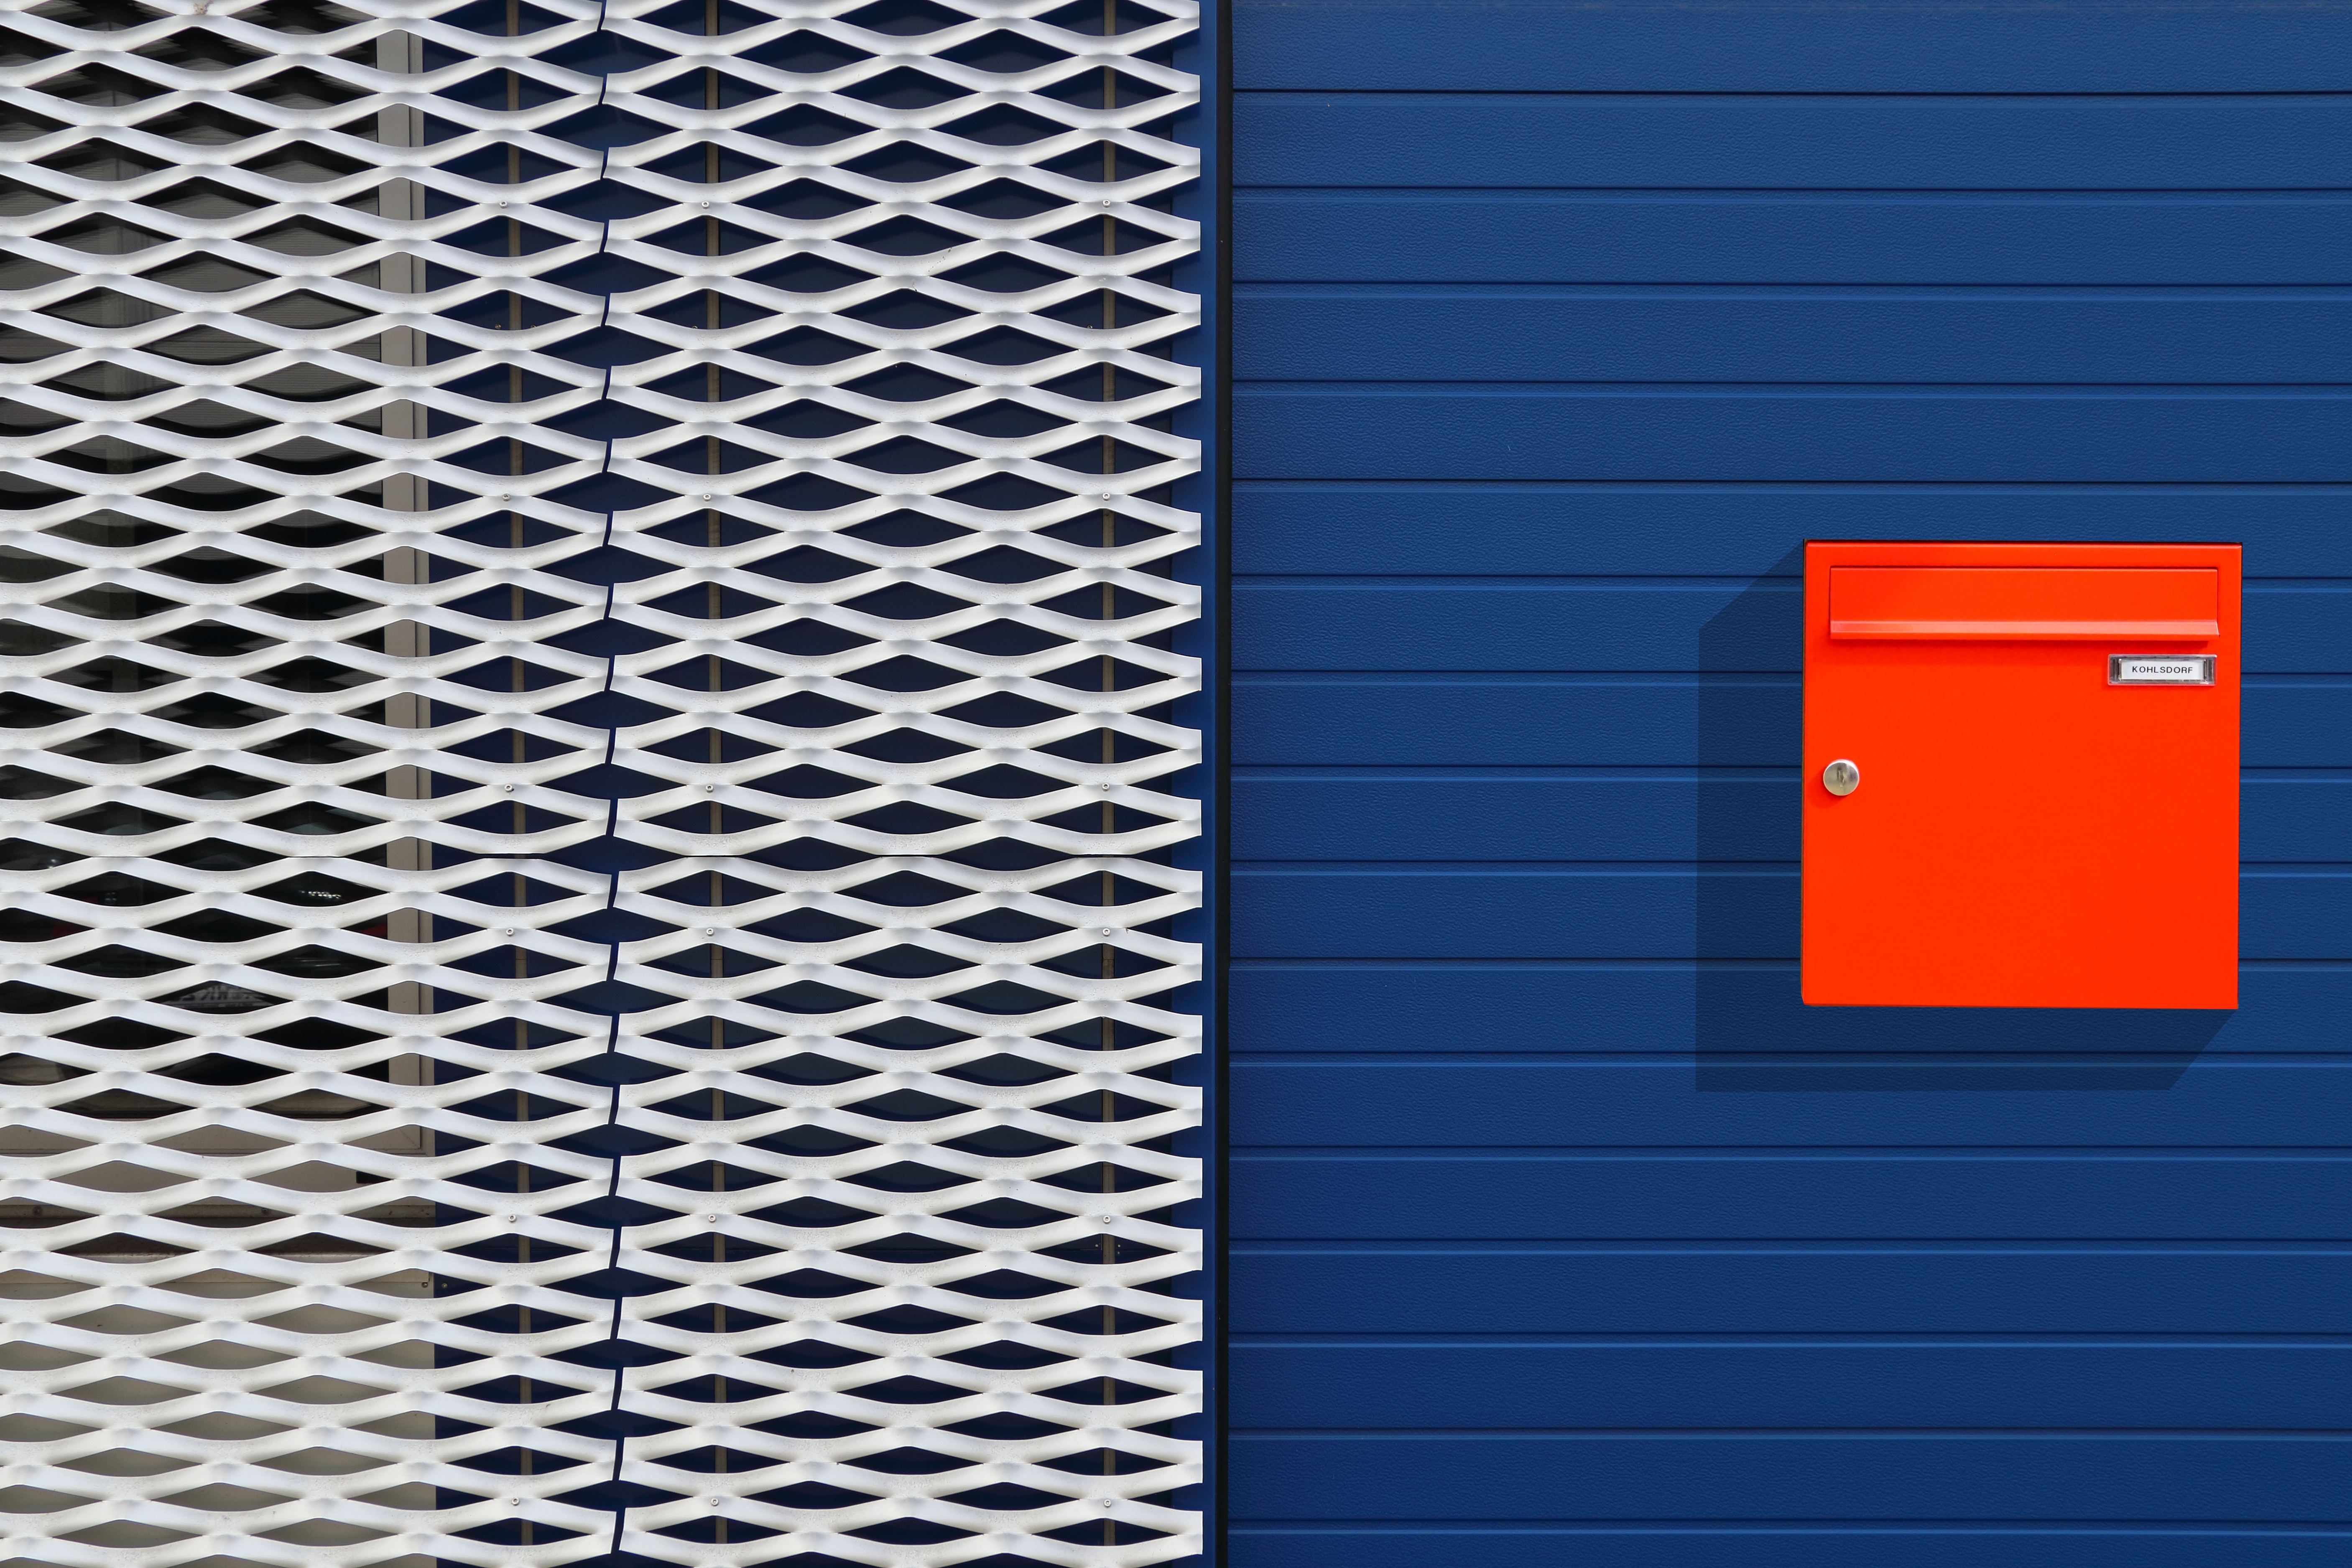
architecture, structure, building, home, wall, pattern, line, red, color, metal, facade, blue, door, mailbox, design, symmetry, shape, window covering, blue facade, expanded metal